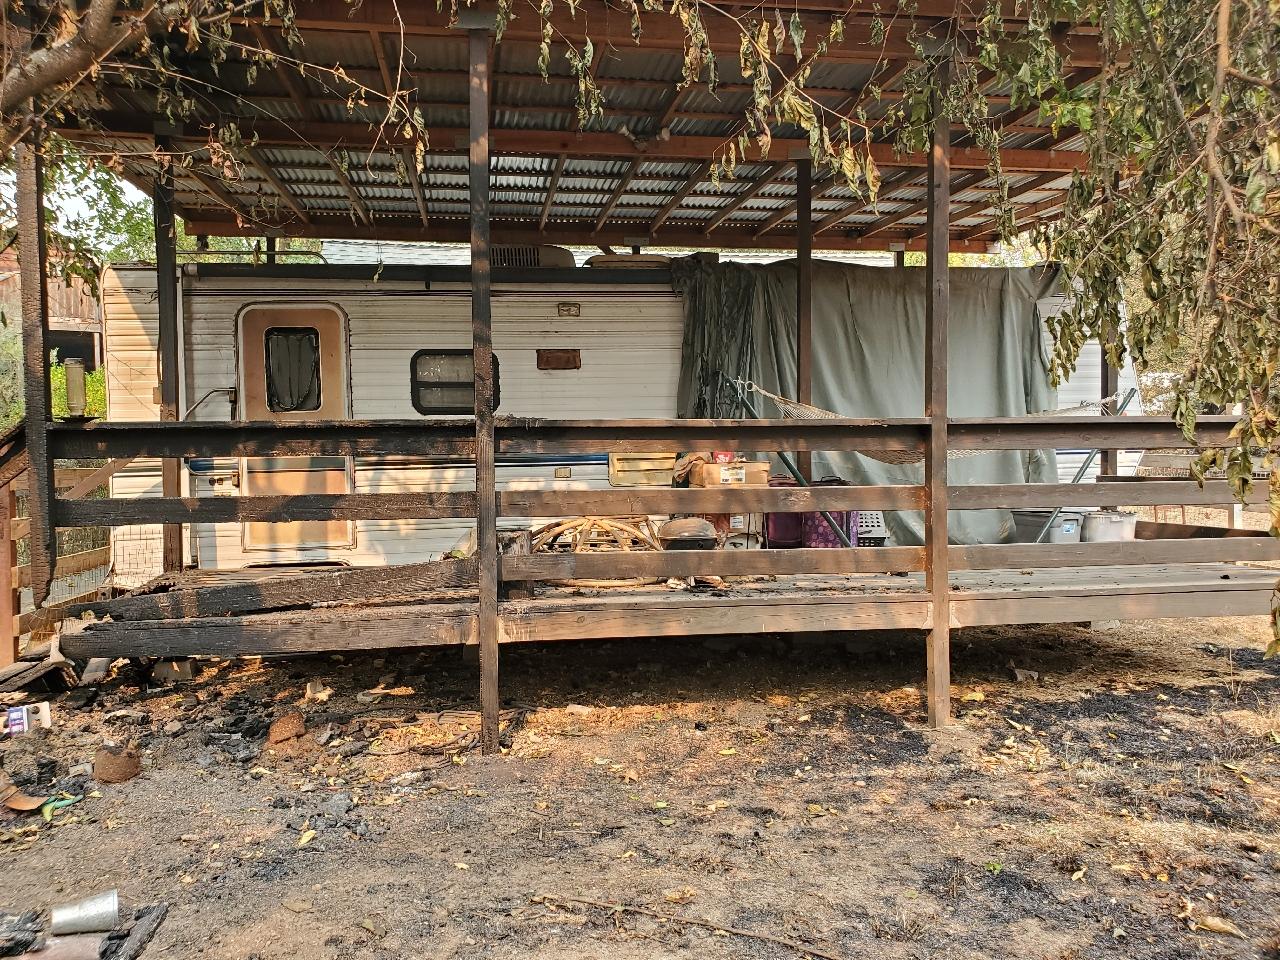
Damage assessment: affected